Africa

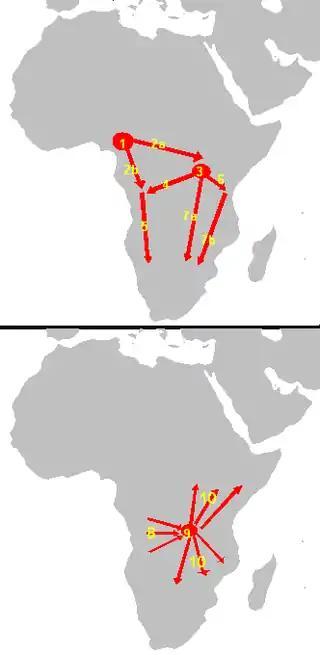
The Bantu expansion 1 = 2000–1500 BC origin2 = first dispersal 2.a = Eastern Bantu 2.b = Western Bantu3 = 1000–500 BC Urewe nucleus of Eastern Bantu4–7 = southward advance9 = 500–1 BC Congo nucleus10 = AD 1–1000 last phase

At the 4th millennium BC the Congo Basin was inhabited by the Bambenga, Bayaka, Bakoya, and Babongo in the west, the Bambuti in the east, and the Batwa who were widely scattered and also present in the Great Lakes region; together they are grouped as Pygmies. On the later-named Swahili coast there were Cushitic-speaking peoples, and the Khoisan (a neologism for the Khoekhoe and San) in the continent's south.